History of India–United States relations

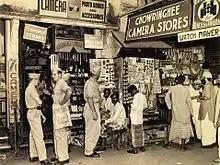
American G.I.s at a market in Calcutta in present-day Kolkata in 1945

During World War II, 1941–1945, India became the main base for the American China Burma India Theater (CBI) in the war against Japan. Tens of thousands of American servicemen arrived, bringing all sorts of advanced technology, and currency; they left in 1945. Serious tension erupted over American demands, led by U.S. President Franklin D. Roosevelt, that India be given independence, a proposition Churchill vehemently rejected. For years, Roosevelt encouraged British disengagement from India. The American position was based on an opposition to Europeans having colonies and a practical concern for the outcome of the war, and the expectation of a large American role in a post-independence era. Churchill threatened to resign if Roosevelt continued to push his case, causing Roosevelt to back down.